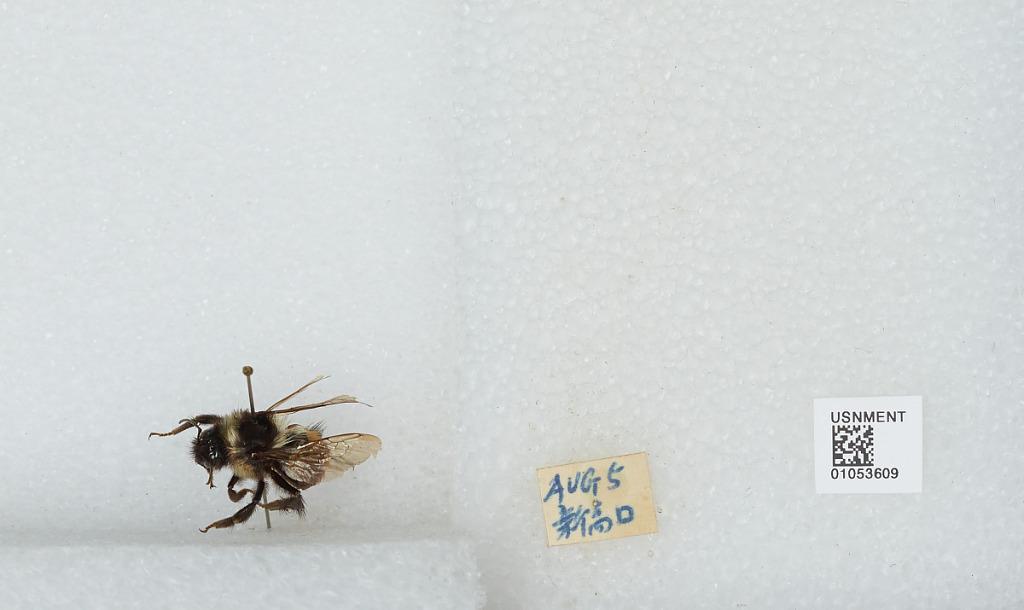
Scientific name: Bombus sp.